W8 Wellingborough–Bozeat

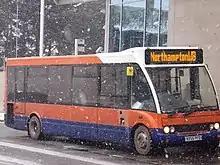
A bus operating the route in 2018

Service W8 is a bus service which operates between Wellingborough and Bozeat via Wollaston.